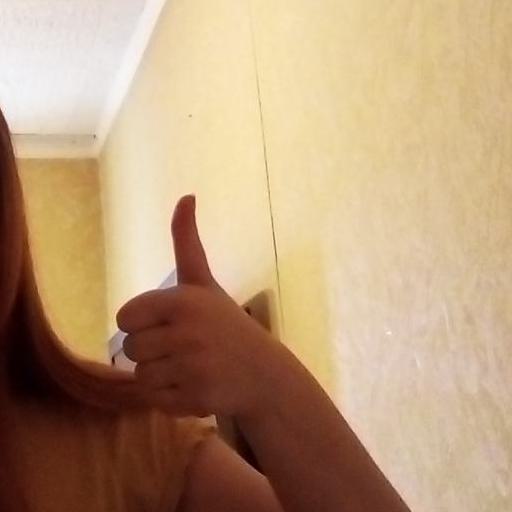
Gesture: like